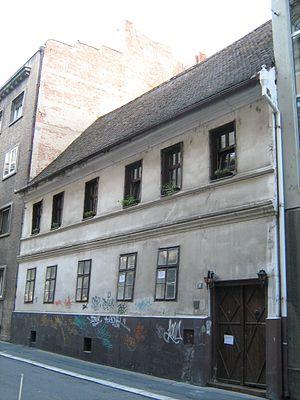
La maison ancienne à Varoš kapija est située à Belgrade, la capitale de la Serbie. En raison de son importance architecturale, cette maison, construite à la fin du XVIIIᵉ siècle, figure sur la liste des monuments culturels de grande importance de la République de Serbie et sur la liste des biens culturels de la Ville de Belgrade.
Cet article recense les monuments culturels du district de la Ville de Belgrade en Serbie.
Les monuments culturels de grande importance sont les monuments de Serbie qui, par leur valeur, bénéficient d'un haut degré de protection.